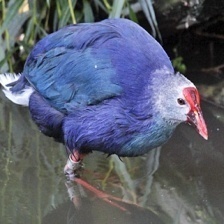
Species: PURPLE SWAMPHEN
Scientific name: PORPHYRIO PORPHYRIO
ImageNet parent category: european_gallinule